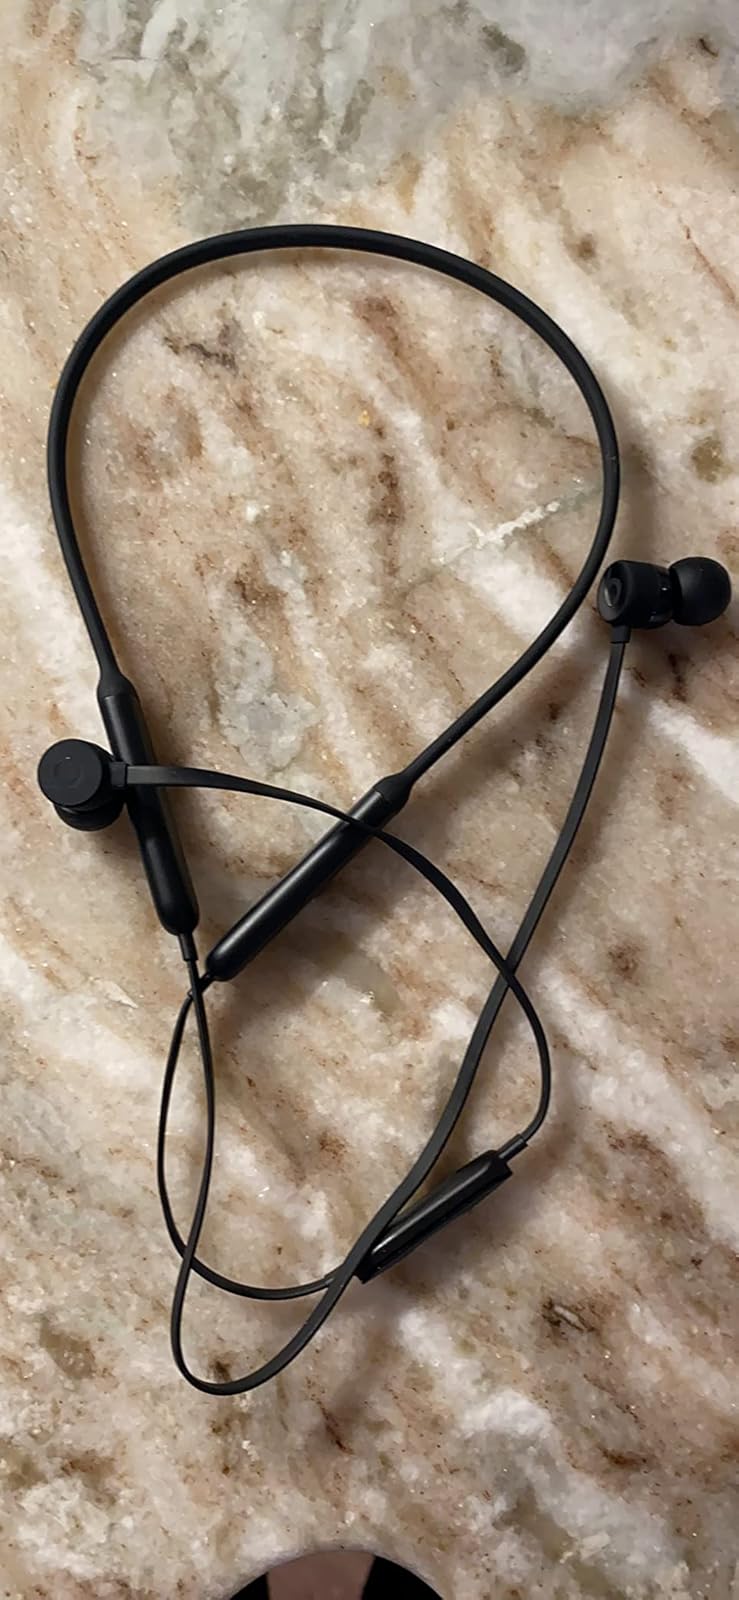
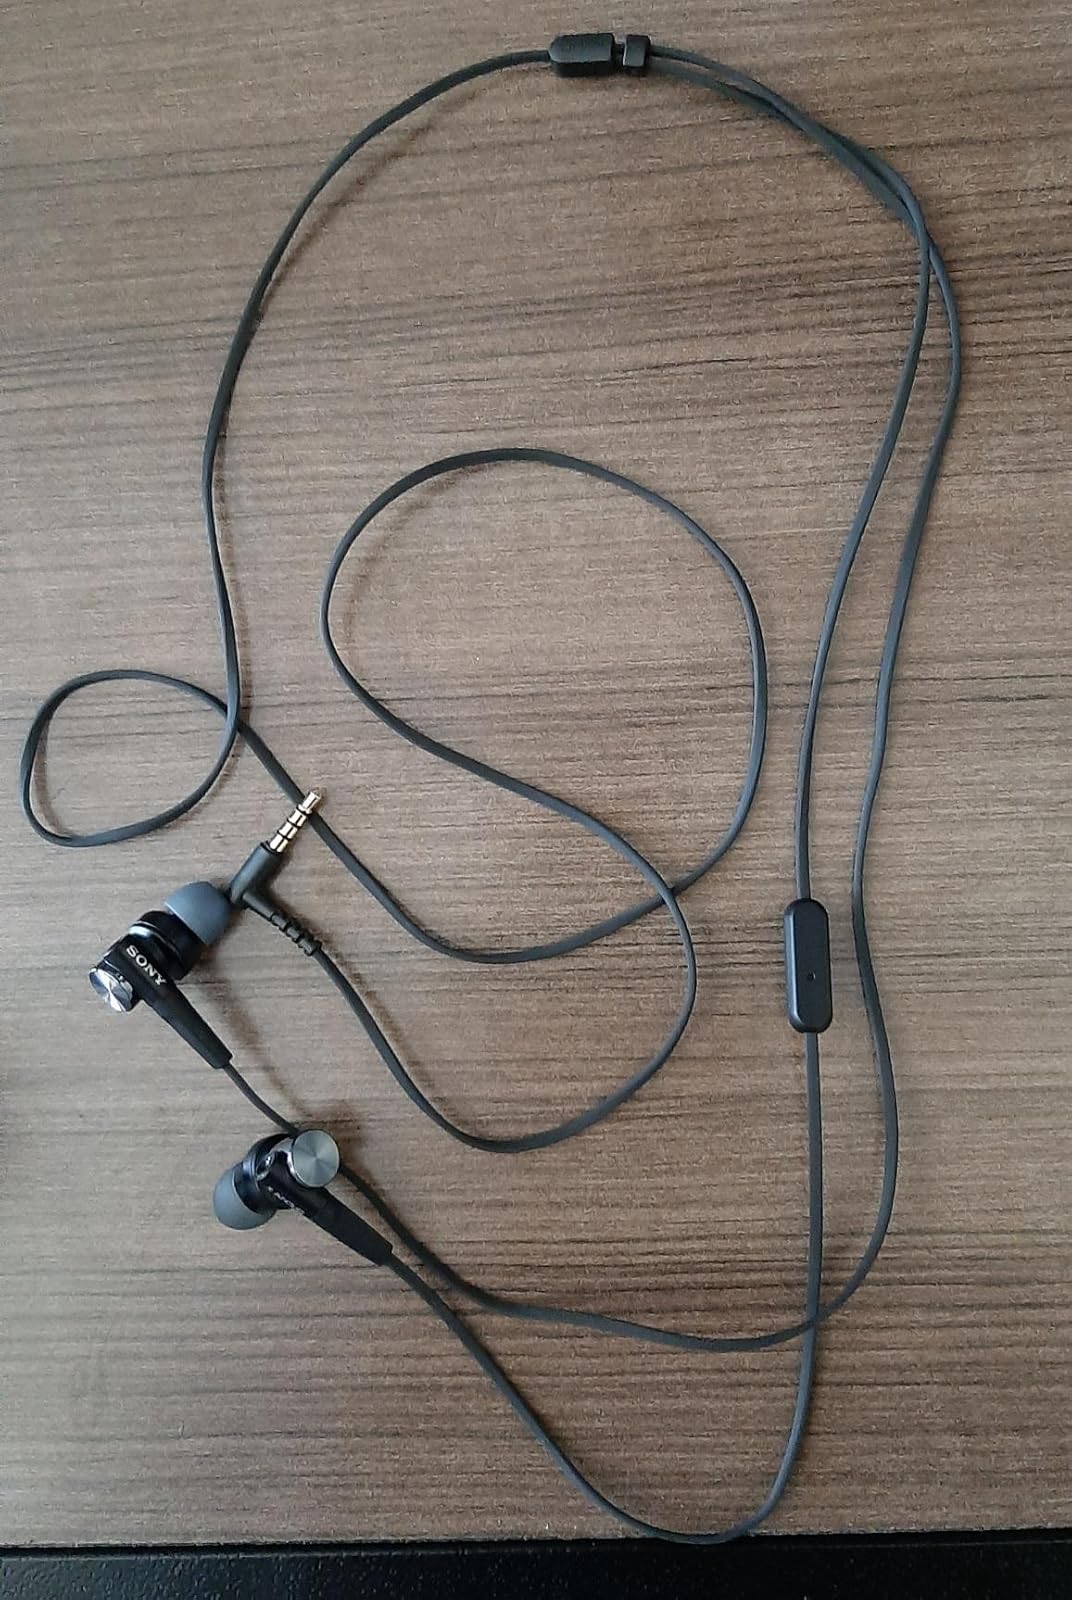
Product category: headphones
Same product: no